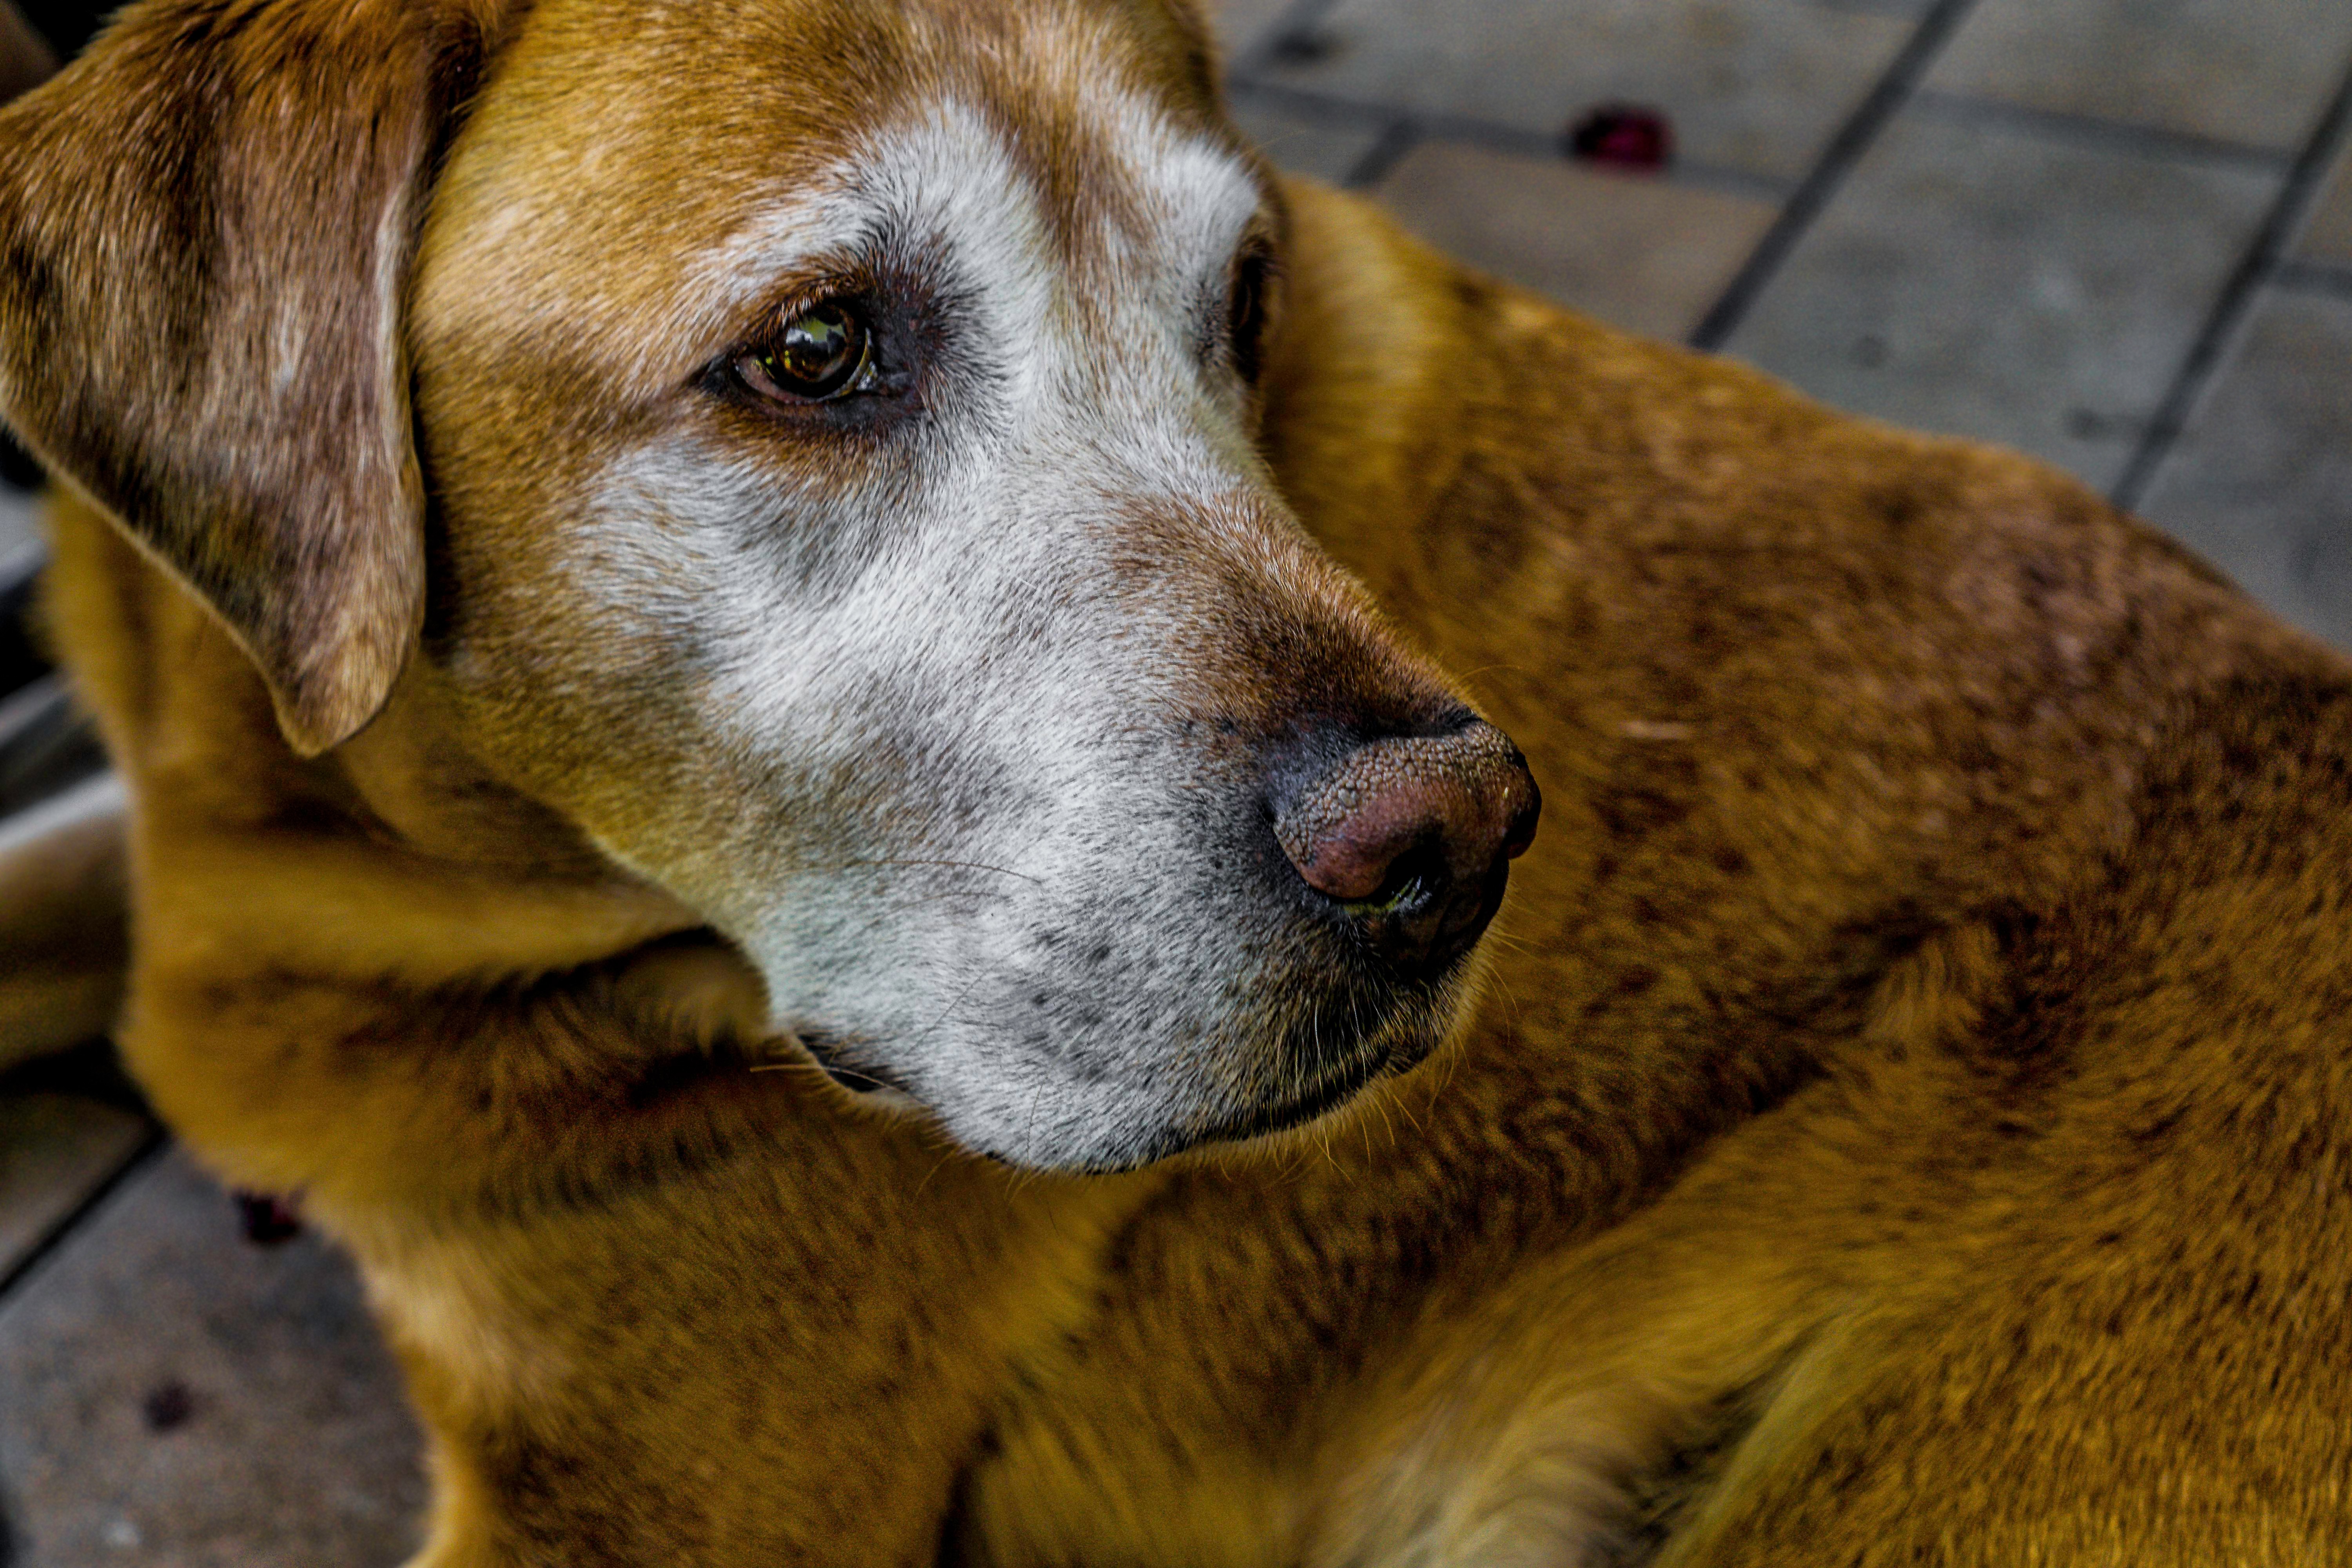
puppy, dog, mammal, close, nose, snout, eye, vertebrate, dog breed, animal portrait, dog face, street dog, dog like mammal, dog breed group, dog crossbreeds